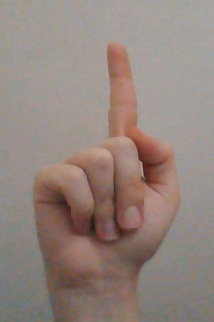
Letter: bb